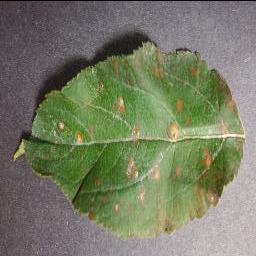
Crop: apple
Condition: cedar_rust